JJ Johnson (chef)

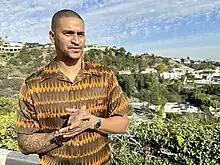

Joseph Johnson is an American chef and author best known for cooking the food of the African diaspora. He is the 2019 recipient of a James Beard Foundation Book Award, which he received for "Between Harlem and Heaven", co-authored with Alexander Smalls.